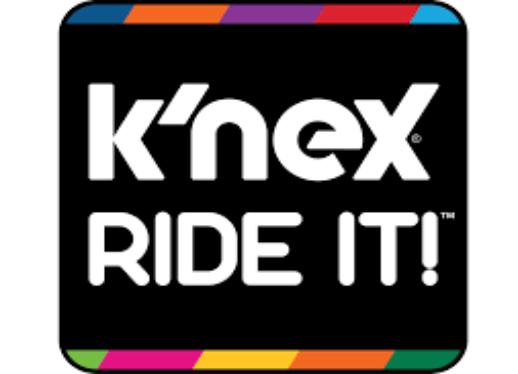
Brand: k'nex
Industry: Electronic